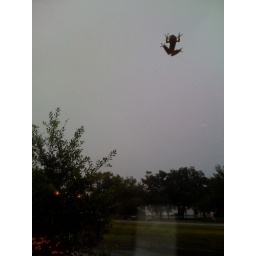
it's maybe 1&amp;quot; long... on the door by my desk